The Merciless

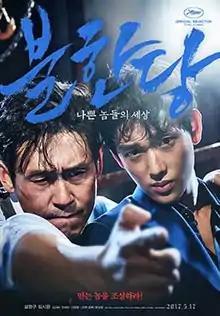
Theatrical poster

The Merciless is a 2017 South Korean crime-action film directed by Byun Sung-hyun, and starring Sul Kyung-gu and Im Si-wan. The film was released in South Korea on May 17, 2017. It was shown out of competition in the Midnight Screenings section at the 70th Cannes Film Festival on May 24, 2017.